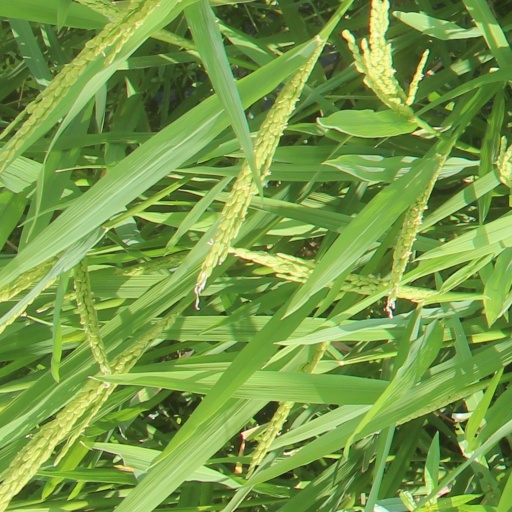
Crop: rice